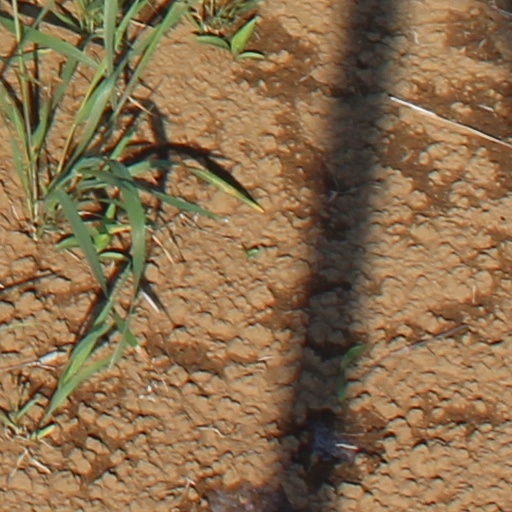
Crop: wheat